List of palaces in Bratislava

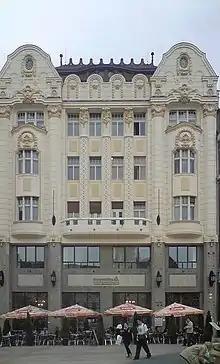
Palace of the Hungarian Discount and Exchange Bank

This is a list of palaces in Bratislava, both historical and from the modern era.